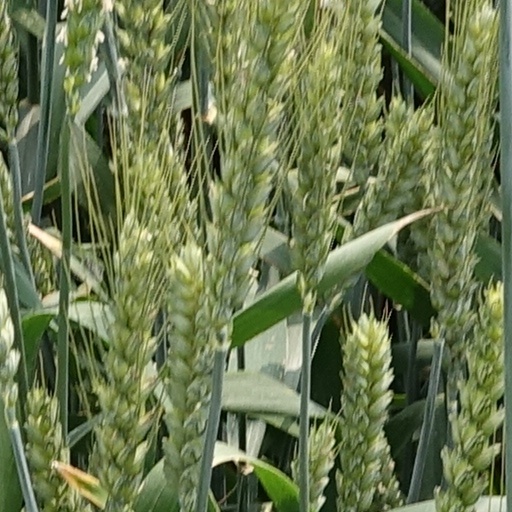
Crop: wheat